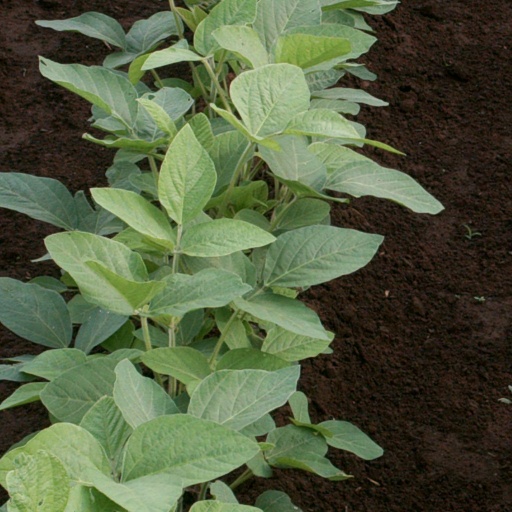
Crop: soybean